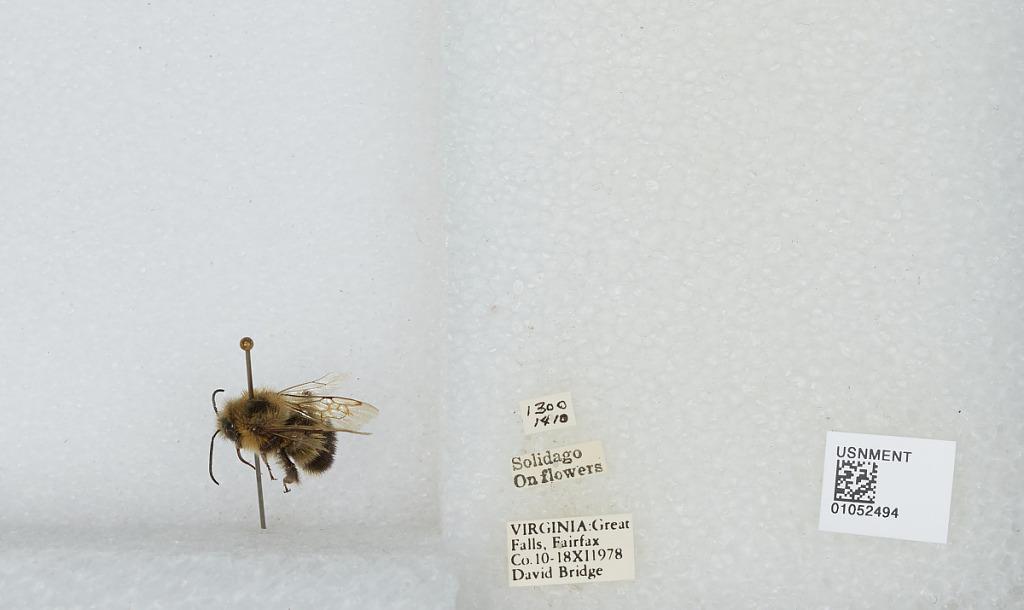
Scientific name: Bombus sp.
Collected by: D. Bridge
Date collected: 1978-11-10
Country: United States
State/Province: Virginia
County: Fairfax
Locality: Great Falls
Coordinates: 38.9969, -77.2547